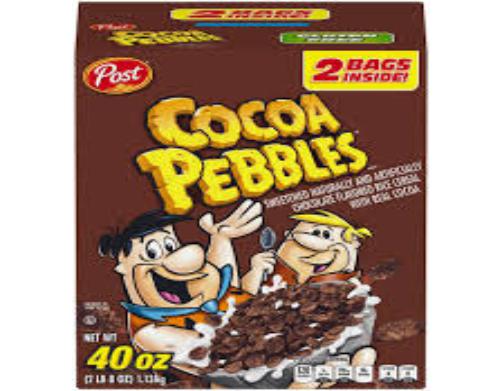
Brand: Cocoa Pebbles
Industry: Food